The Good-Morrow

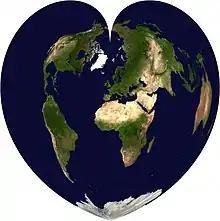
A cordiform map, which resembles a heart shape; it is with this style of map that Donne would have been familiar when making cartographic references in the third stanza.

A love poem, "The Good-Morrow" is thematically centred on several concepts. The poem is primarily to do with evolving love; the movement from pure lust, in the first stanza, to a nascent and evolving spirituality which liberates the lovers because they no longer "watch each other out of fear" but can instead see clearly. The lovers' faith in each other allows them to be brave, unlike the Seven Sleepers, who were forced out of fear to hide their beliefs; with love, the lovers can allow others to pursue their own dreams, accepting that "Let us possess one world; each hath one, and is one" – with each other, there is no need to search further for adventure. Harold Bloom notes the intertwining of both sensual and spiritual love, arguing that Donne is suggesting that it is impossible for those buried in sensual love, "busying themselves in mundane matters", to experience true love. Donne's emphasis on the importance of spiritual love can be seen from the biblical allusions; Achsah Guibbory states that the tone and wording of the poem is an intentional reference to Paul the Apostle's description of divine, agapic love; "At moments like these..."eros" merges with "agape". Walls collapse, the veil parts, we know as we are known; our deepest, truest selves exposed". Alfred W. Satterthwaite, writing in "The Explicator", argues that the story of the Seven Sleepers itself contains this theme; in the story, the Sleepers awoke to find themselves "thunderstruck" in their new environment, something analogous to "the radiant revelation love grants to the lovers in the poem".